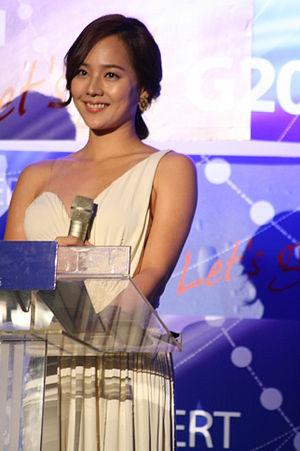
Kim Yoo-jin, connue sous son nom de scène, Eugene, née le 3 mars 1981 à Séoul, est une chanteuse et actrice sud-coréenne, ancien membre du girl group SES.